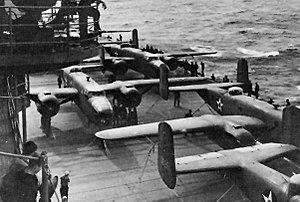
Le raid de Doolittle est le premier bombardement effectué sur le territoire du Japon par les forces armées des États-Unis durant la guerre du Pacifique.
James Harold Doolittle dit Jimmy Doolittle est un pilote américain, pionnier du développement de l'aviation de l'entre-deux-guerres. Officier de l'USAAF pendant la Seconde Guerre mondiale, il conçut et mena en avril 1942 un raid audacieux qui portera son nom, le raid de Doolittle — le premier bombardement de Tokyo par les forces américaines.